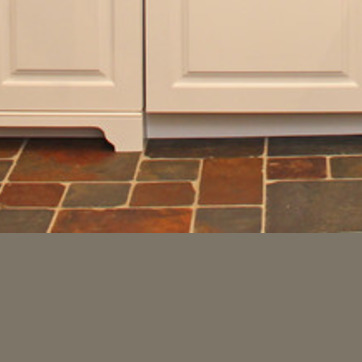
Material: tile